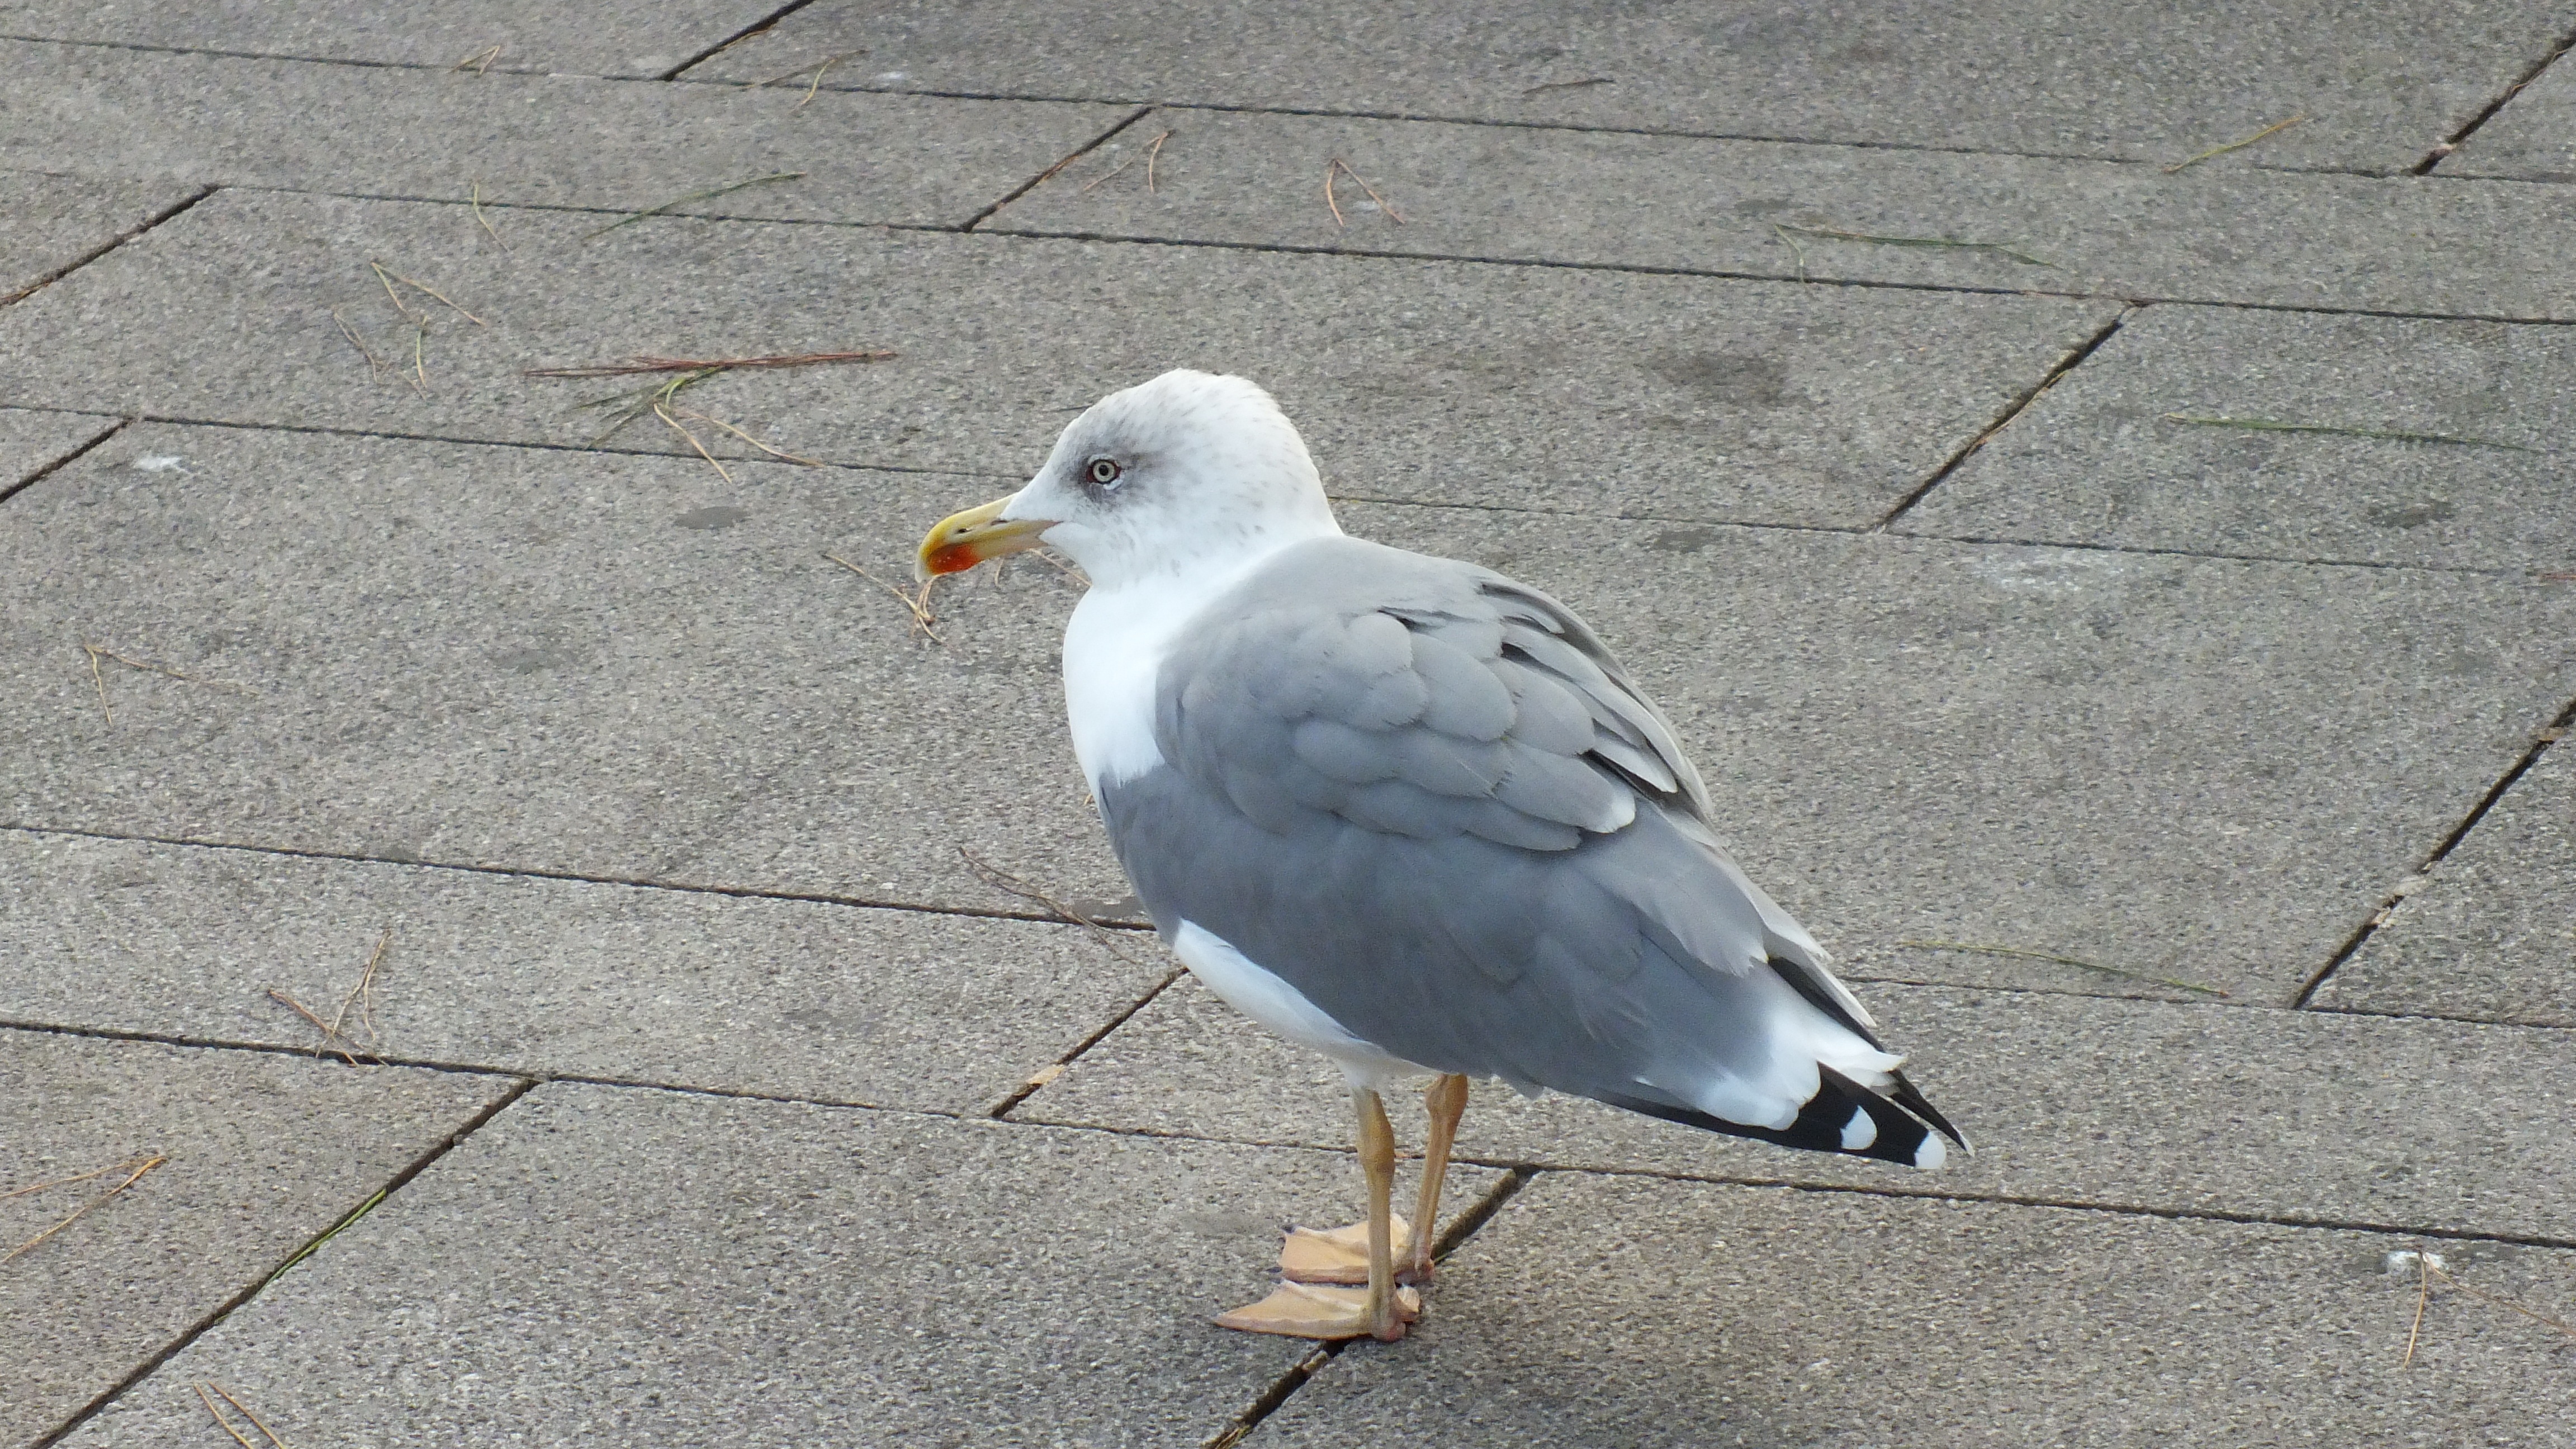
bird, wing, seabird, seagull, gull, beak, peaceful, freeze, fauna, vertebrate, elegant, charadriiformes, european herring gull, pigeons and doves